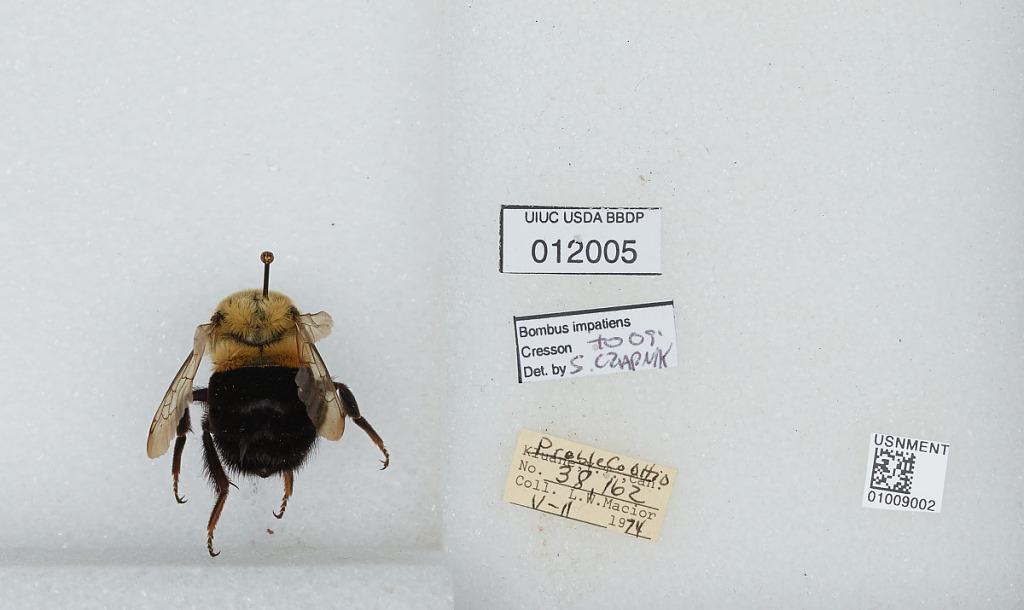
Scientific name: Bombus (Pyrobombus) impatiens Cresson
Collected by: L. Macior
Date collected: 1974-5-11
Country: United States
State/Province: Ohio
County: Preble
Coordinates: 39.7778, -84.6897
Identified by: Czarnik, S.